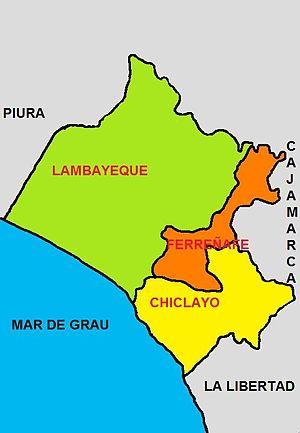
Lambayeque est une région du nord-ouest du Pérou. Elle fait partie du diocèse de Chiclayo.